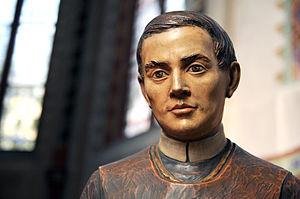
Pierre Friedhofen est un religieux catholique allemand du XIXᵉ siècle, béatifié par l'Église catholique. L'un des saint Pierre que l'Église célèbre le 21 décembre.